DAPI

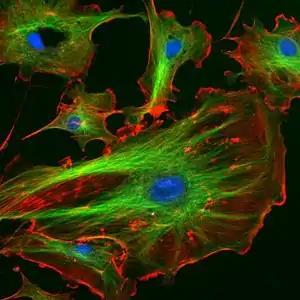
Endothelial cells stained with DAPI (blue), phalloidin (red) and through immunofluorescence via an antibody bound to fluorescein isothiocyanate (FITC) (green).

The Hoechst stains are similar to DAPI in that they are also blue-fluorescent DNA stains which are compatible with both live- and fixed-cell applications, as well as visible using the same equipment filter settings as for DAPI.